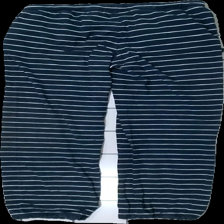
View: back
Type: Trousers
Category: Ladies
Brand: Hamton Republic (Kappahl)
Colors: Blue, White
Material: 100% bomull
Pattern: Striped
Cut: Tight
Size: 34
Season: All
Stains: Major
Damage: stora färg fläckar
Damage location: top left
Damage 2: vriden resår
Damage 2 location: top center
Damage 3: färg fläckar
Damage 3 location: bottom right
Price range: <50
Recommended usage: Export
Description: randiga byxor med snörre